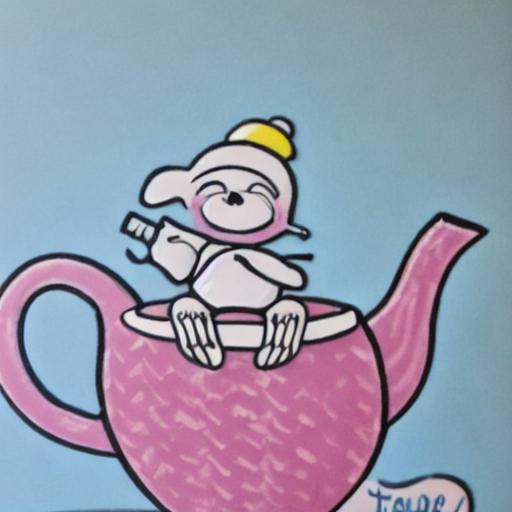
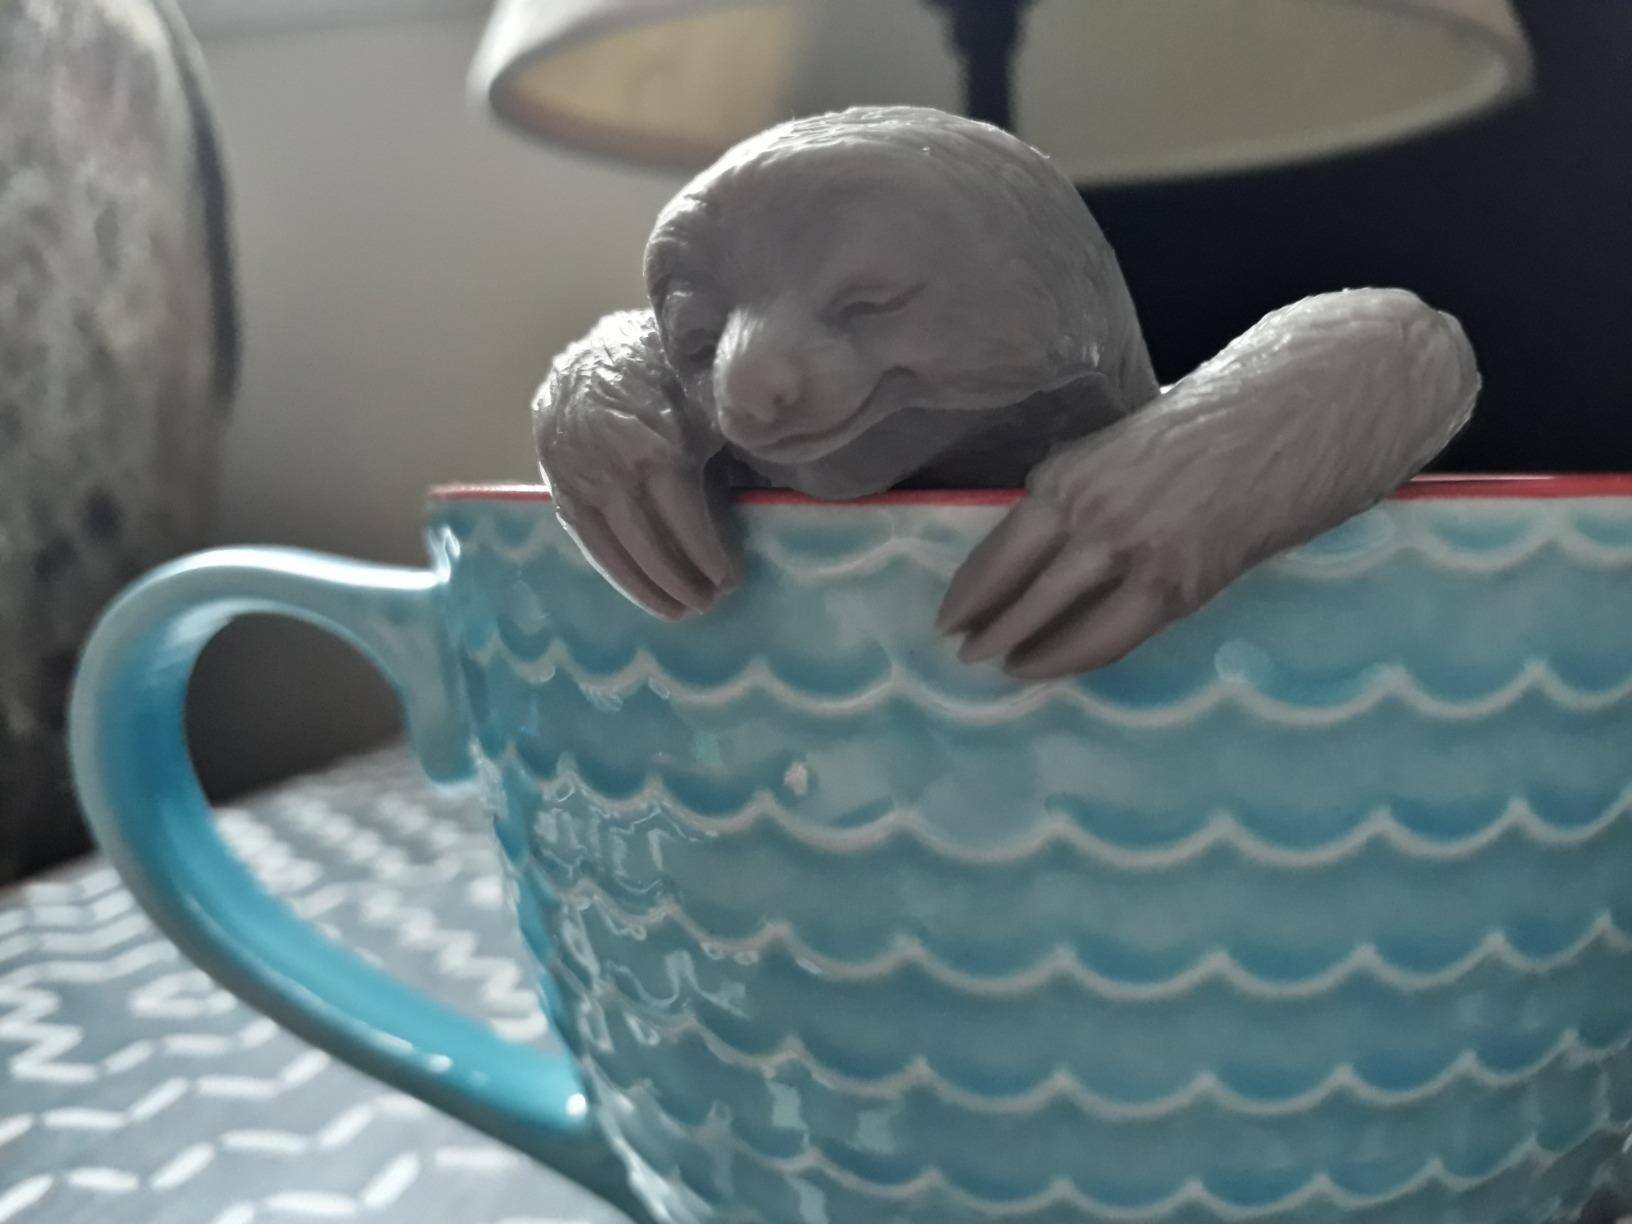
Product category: items_tea
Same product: no